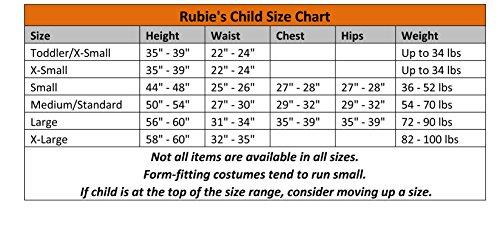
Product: Rubies Lord of The Rings Child's Frodo Costume, Medium
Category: Clothing, Shoes & Jewelry | Costumes & Accessories | Kids & Baby | Boys | Costumes
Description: Rubies Lord of The Rings Child's Frodo Costume, Medium.
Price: $25.45
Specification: ProductDimensions:16x4x16inches|ItemWeight:2pounds|ShippingWeight:1.3pounds(Viewshippingratesandpolicies)|DomesticShipping:ItemcanbeshippedwithinU.S.|InternationalShipping:ThisitemcanbeshippedtoselectcountriesoutsideoftheU.S.LearnMore|ASIN:B000GYY2M2|Itemmodelnumber:882124M|Manufacturerrecommendedage:5-7years